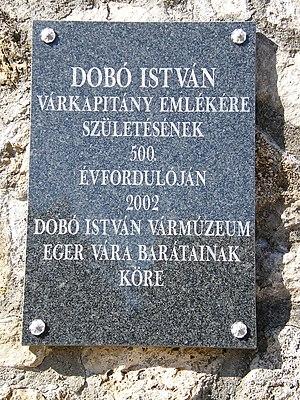
Le baron István Dobó de Ruszka, né vers 1520 et mort à Szerednye en Transcarpatie en 1572, est un général hongrois, prince de Transylvanie de 1553 à 1556, connu comme le défenseur d'Eger contre les Ottomans en 1552.